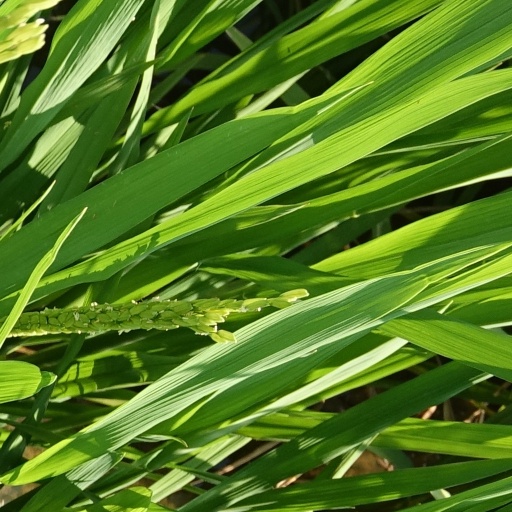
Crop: rice